Willem Linnig the Younger

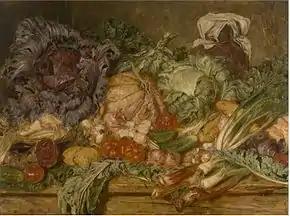
"Vegetables"

Willem Linnig was a painter and etcher who was very prolific. He left a large number of paintings and 123 etchings. He worked on a wide range of subjects: history and genre scenes, landscapes and still lifes.